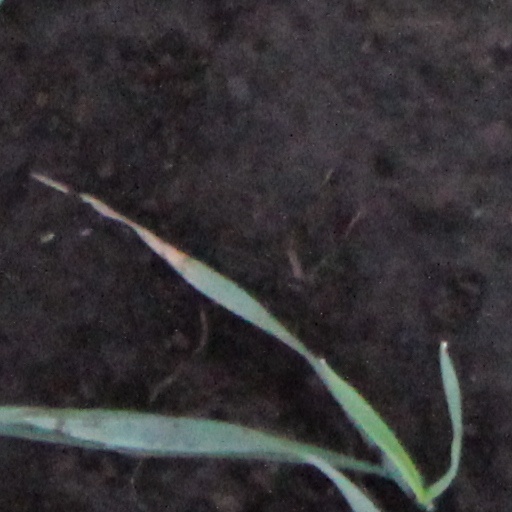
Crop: wheat